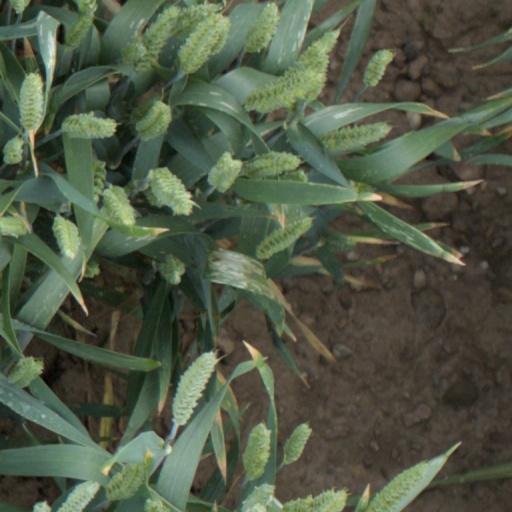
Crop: wheat